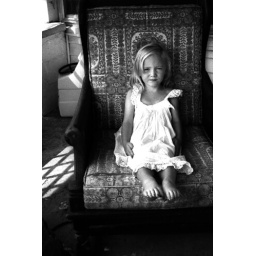
jayden sitting in a chair on a porch at a random house for sale.